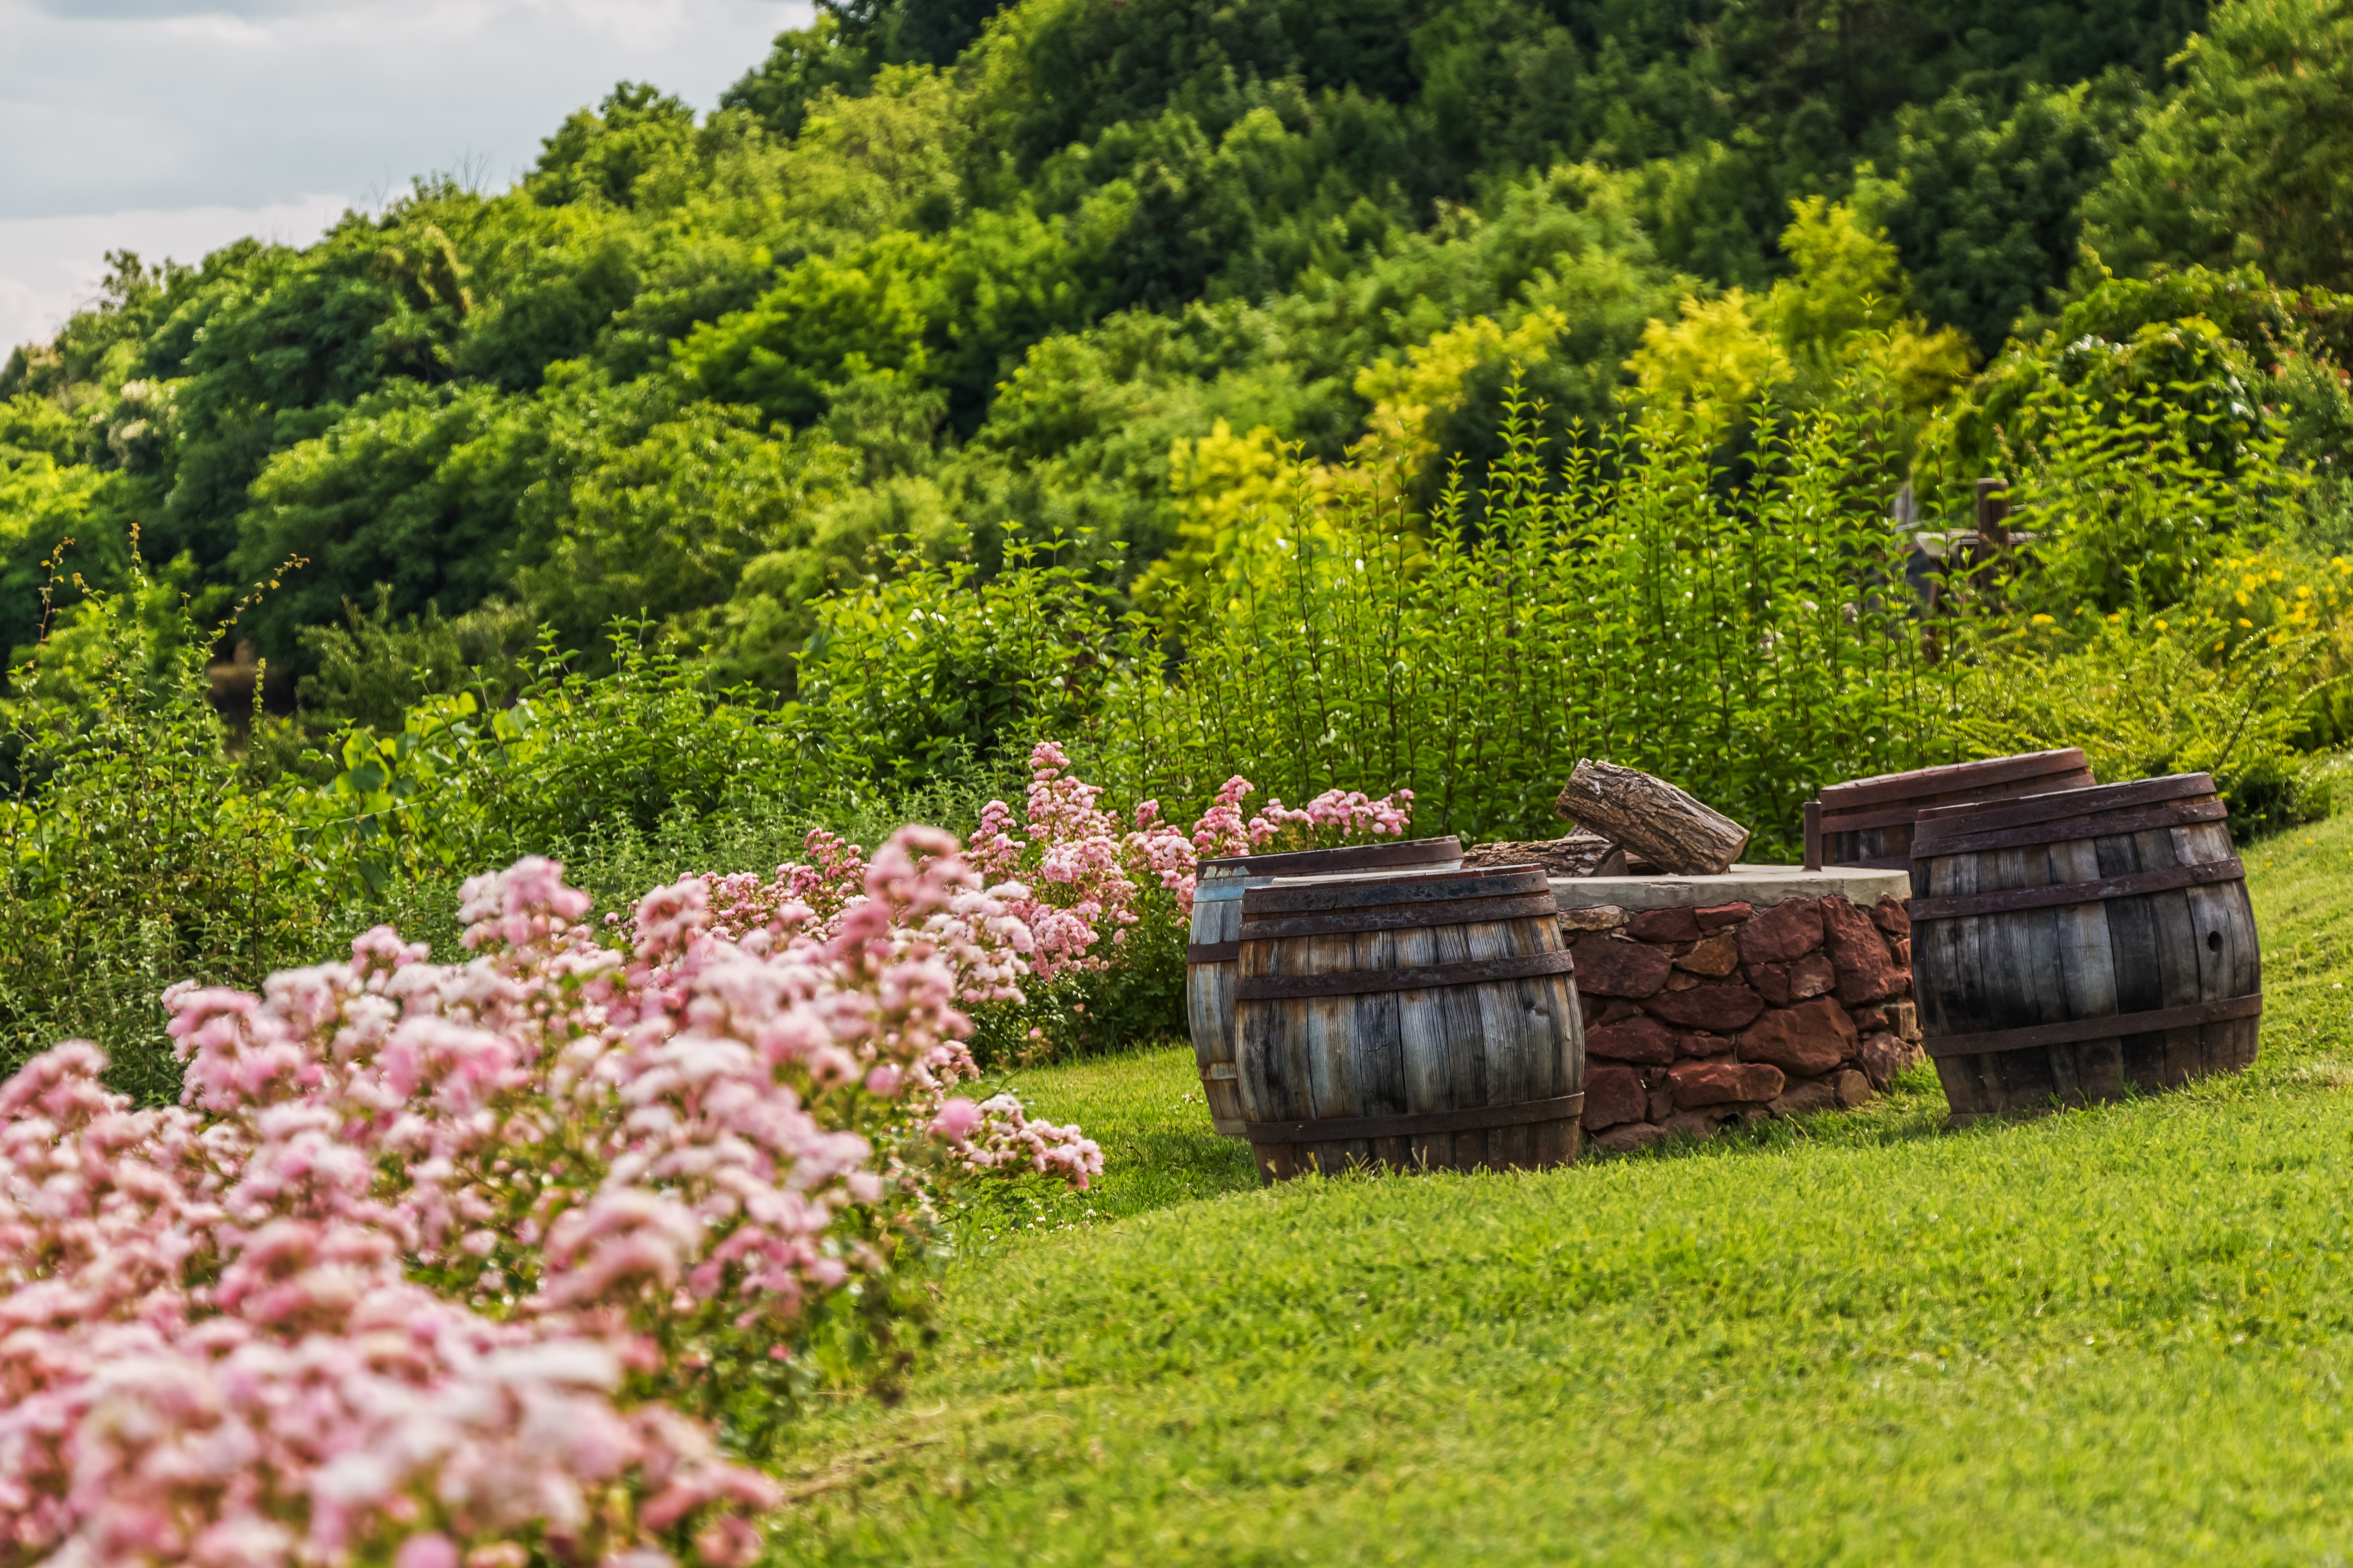
tree, grass, plant, field, farm, lawn, meadow, sunlight, flower, summer, decoration, agriculture, garden, barrel, plants, flowers, shrub, plantation, woodland, ecosystem, rural area, lake balaton, woody plant, boroshord